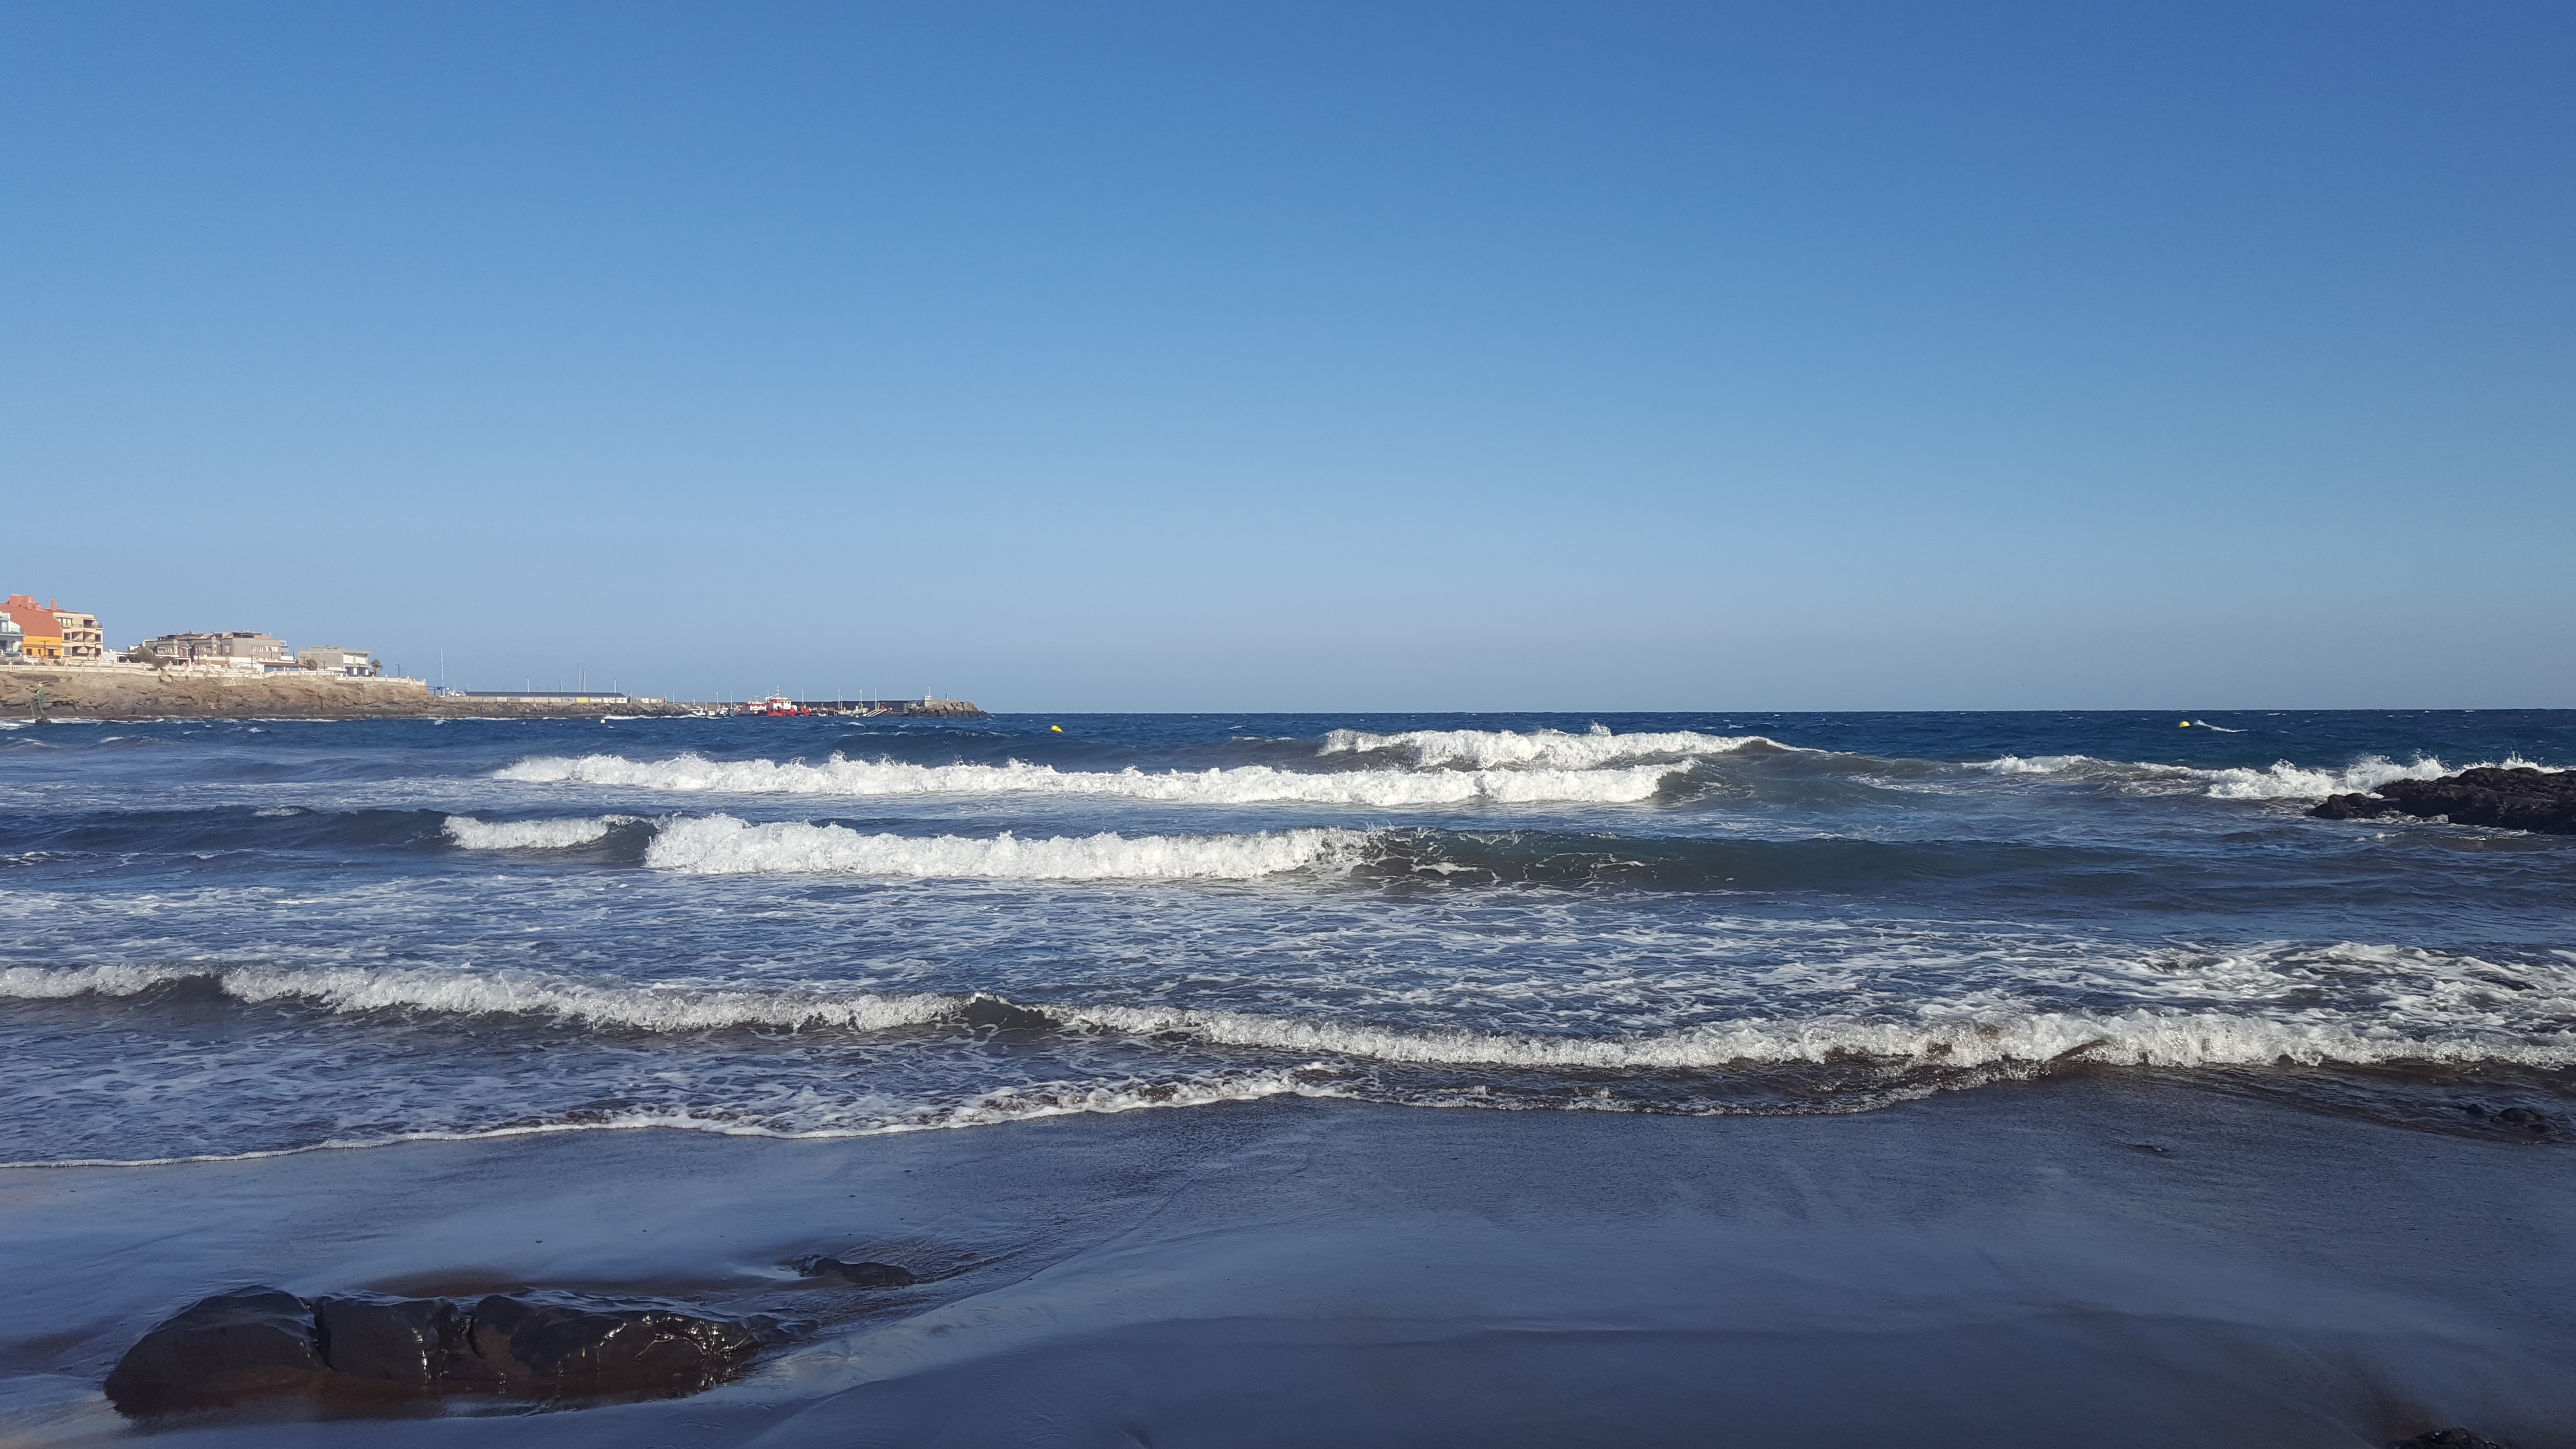
beach, waves, blue, water resources, water, body of water, coast, fluid, wave, horizon, sea, coastal and oceanic landforms, wind wave, shore, liquid, ocean, sunlight, wind, tropics, foam, sand, bay, shoal, sound, dawn